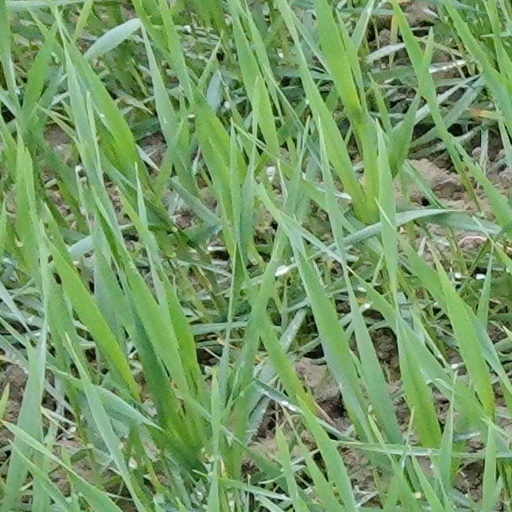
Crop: wheat